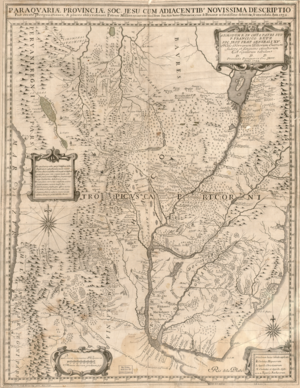
Martin Schmid, né le 26 aout 1694 à Baar, canton de Zoug et décédé le 10 mars 1772 à Lucerne est un prêtre jésuite suisse, missionnaire dans les réductions des Chiquitos, dont il fut un des architectes et musiciens les plus importants.